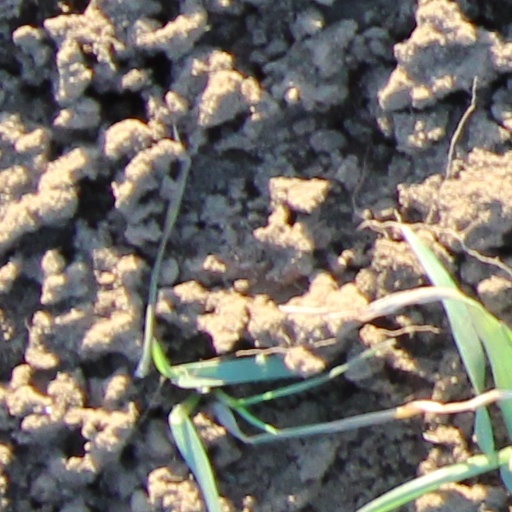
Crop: wheat